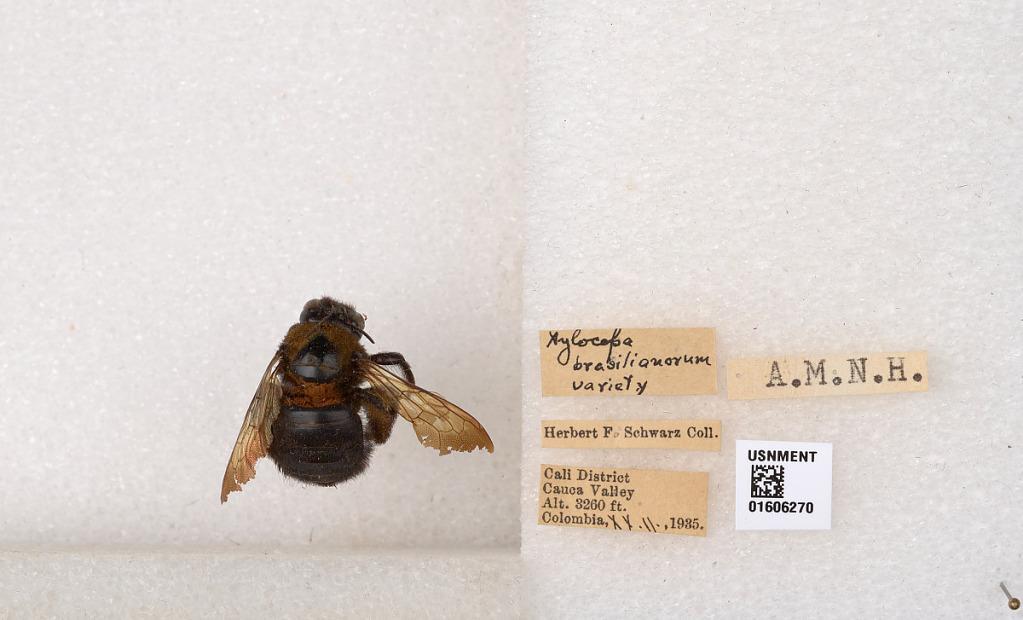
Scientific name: Xylocopa (Neoxylocopa) brasilianorum (Linnaeus)
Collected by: Schwarz
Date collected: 1935-2-20
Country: Colombia
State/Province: Valle del Cauca
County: Cali
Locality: Cacua Valley